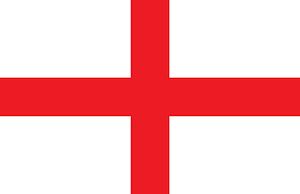
Varese
Varese er en by i det nordlige Italien ved grænsen til Schweiz og hovedstad for provinsen Varese, en del af Lombardiet. Varese-provinsen ligger i Laghi området, mellem det sydlige Ticino i Schweiz og Lago Maggiore.